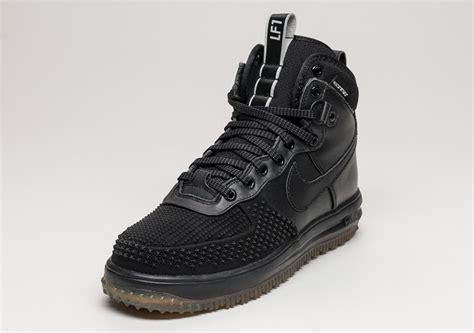
Brand: Nike
Model: Lunar Force 1 Duckboot